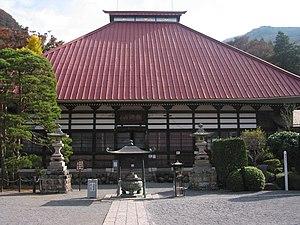
Obuse est un bourg du district de Kamitakai, dans la préfecture de Nagano, au Japon.